Eske Bille

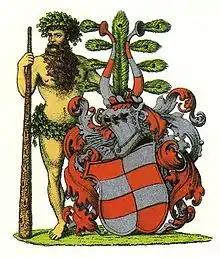
Coat of arms of the Bille family

Eske Bille (born ca. 1480, died 9 February 1552) was a Danish diplomat and statesman